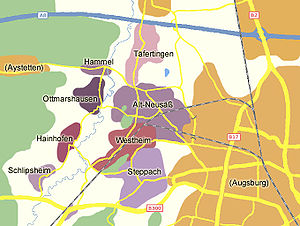
Neusäß / Bydele
Kort over Neusäß med dens otte bydele
Neusäß er en by i Landkreis Augsburg i Regierungsbezirk Schwaben i den tyske delstat Bayern.